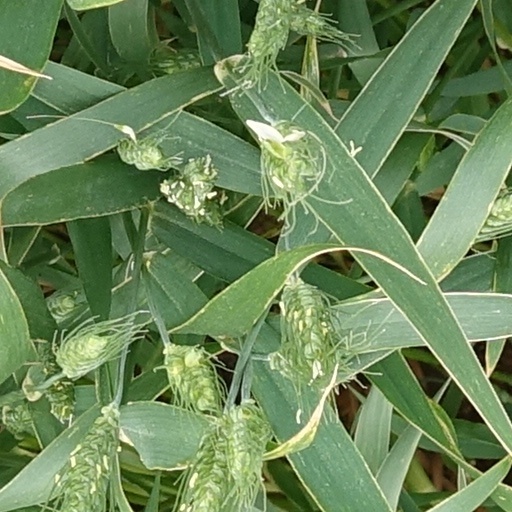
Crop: wheat